25th & Commercial station

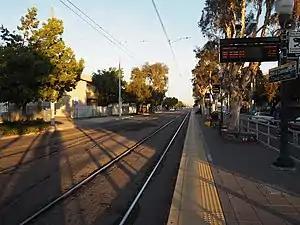
25th & Commercial station platform

25th & Commercial station is a station on the Orange Line of the San Diego Trolley located in the Grant Hill neighborhood of San Diego, California. The stop is dedicated to Hispanic civil rights leader Cesar Chavez.